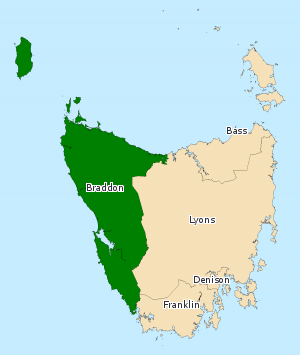
La circonscription de Braddon est une circonscription électorale australienne à l'ouest de la Tasmanie. Elle porte le nom de Sir Edward Braddon qui fut premier ministre de Tasmanie de 1894 à 1899 et député du premier parlement fédéral australien.